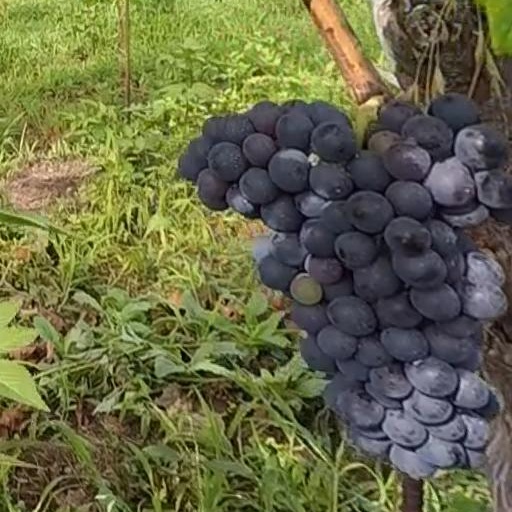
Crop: grape